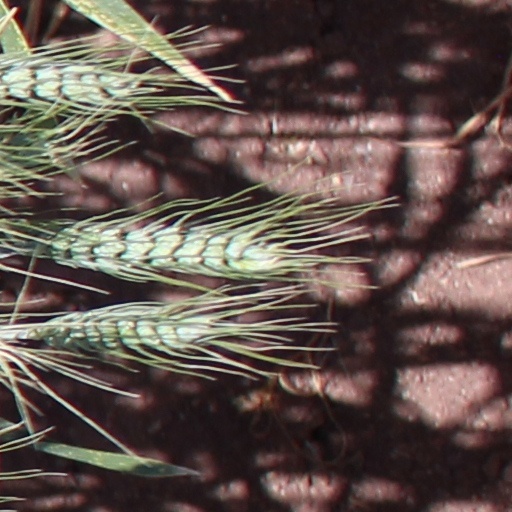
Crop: wheat